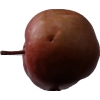
Label: Apple 18